Acalypha wilkesiana

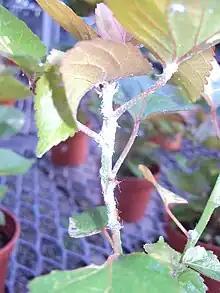
Mealy bugs on "Acalypha wilkesiana"

In South Florida and tropical America, copperleaf is a popular outdoor plant that provides colour throughout the year. It is used in mixed hedges and shrub borders and as a specimen shrub. Elsewhere copperleaf is grown as an annual where its spectacular foliage replaces flowers from late summer until frost. Copperleaf is also grown indoors as a container plant. However, it must be maintained in a warm, humid, bright environment.